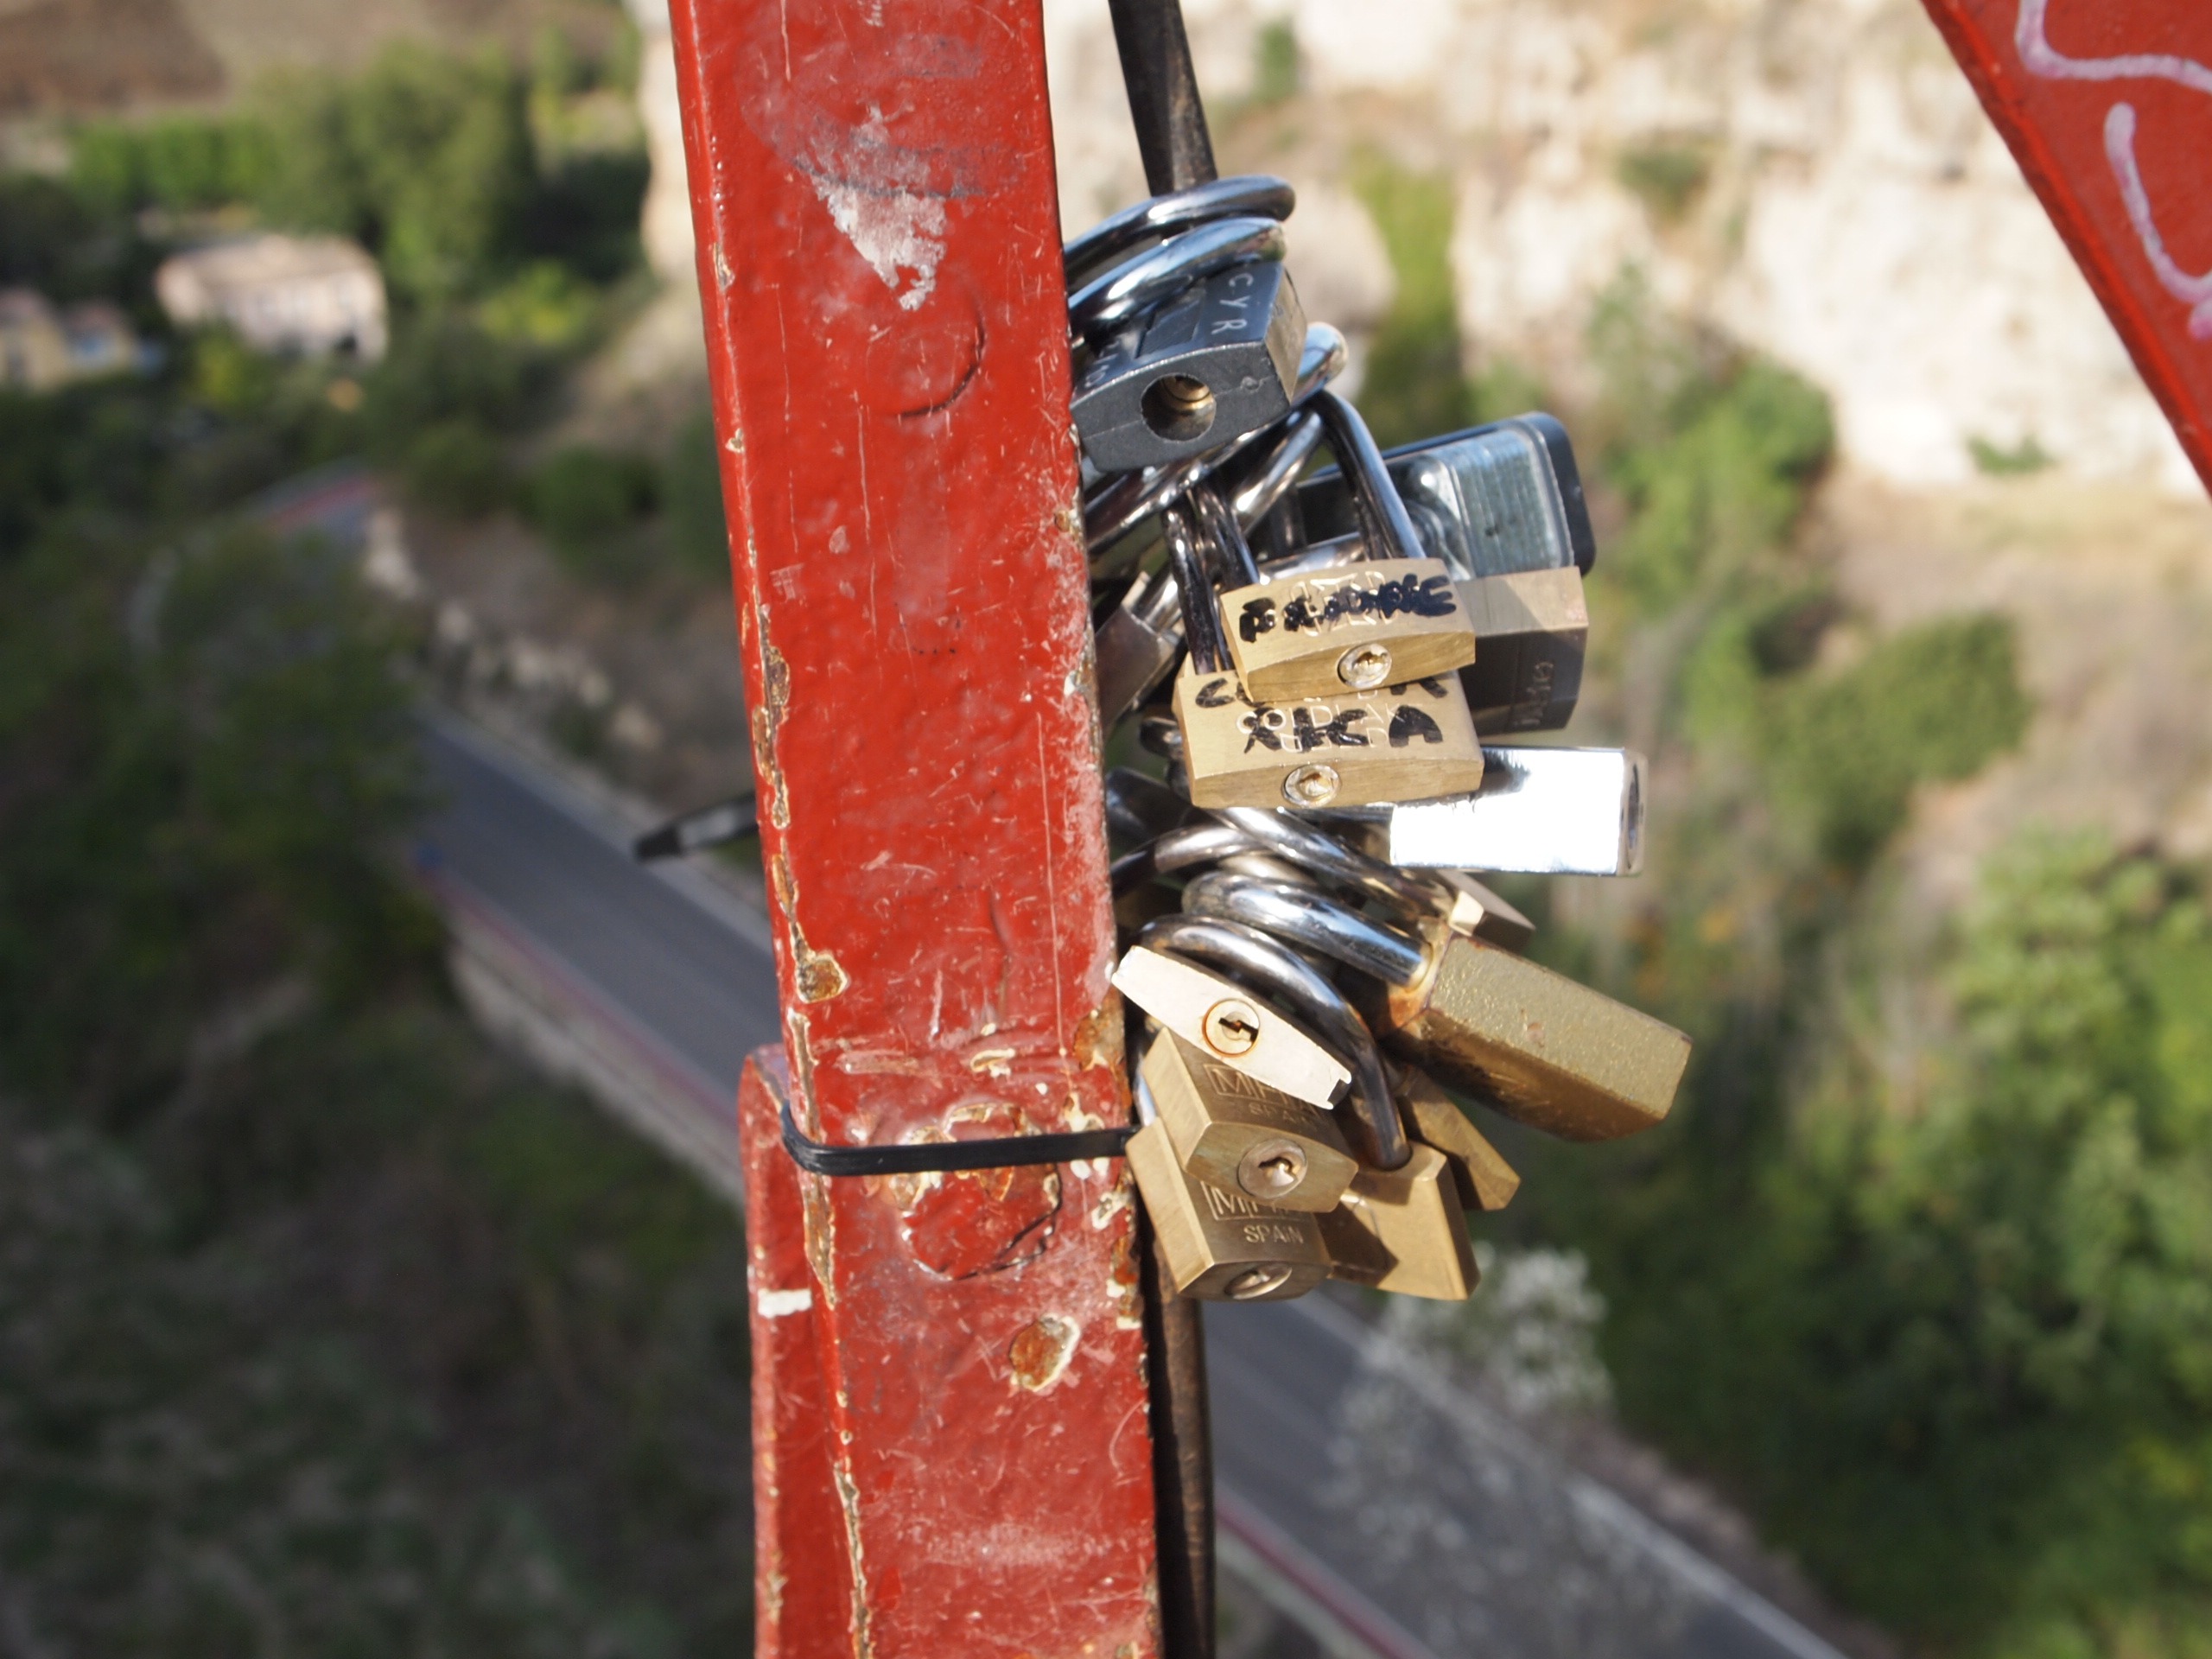
love, red, vehicle, symbol, padlock, iron, freeride, padlocks, outdoor structure